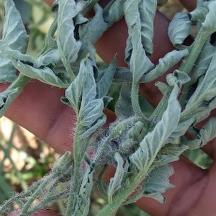
Crop: Tomato
Condition: bacterial-floundering-d